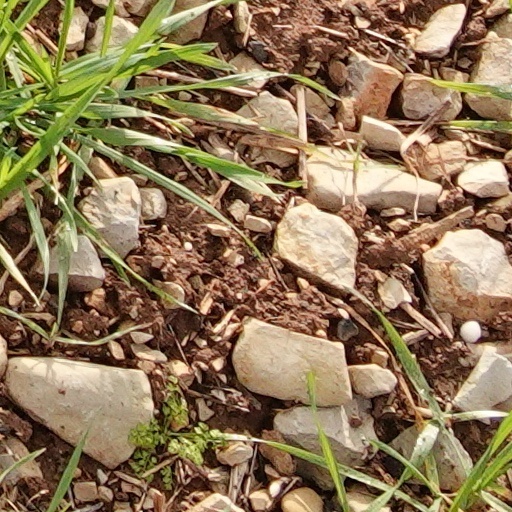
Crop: wheat